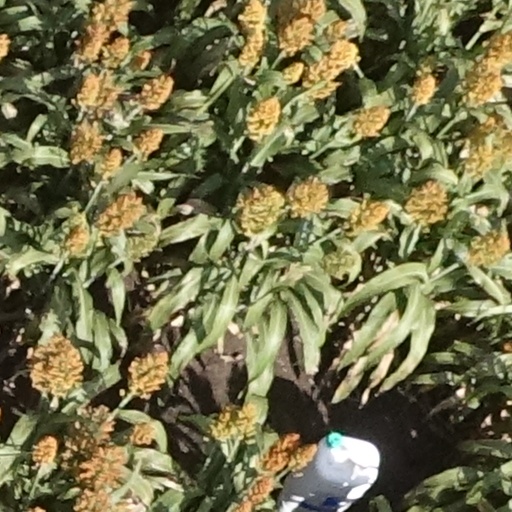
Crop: sorghum